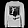
Label: Pullover